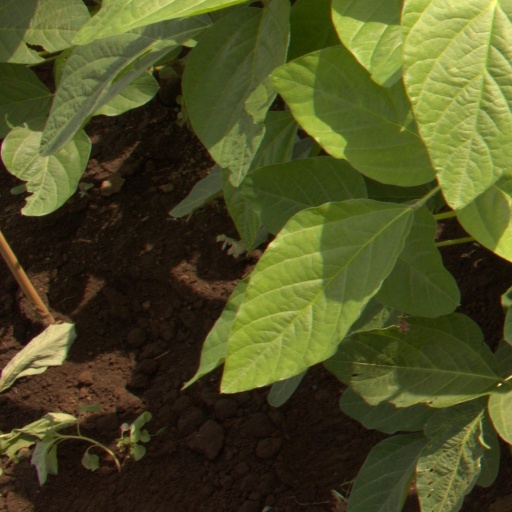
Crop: soybean